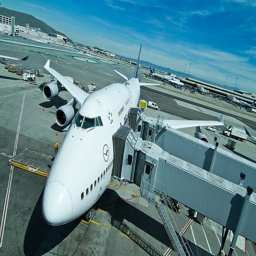
An airplane loading or unloading passengers at an airport.
A plane parked at an airport loading passengers
An airplane is hooked up to the passenger walkways at an airport.
A large commercial plane parking by the terminal.
A plane pulls up to the gate to deplane passengers.